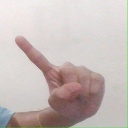
अक्षर: ए